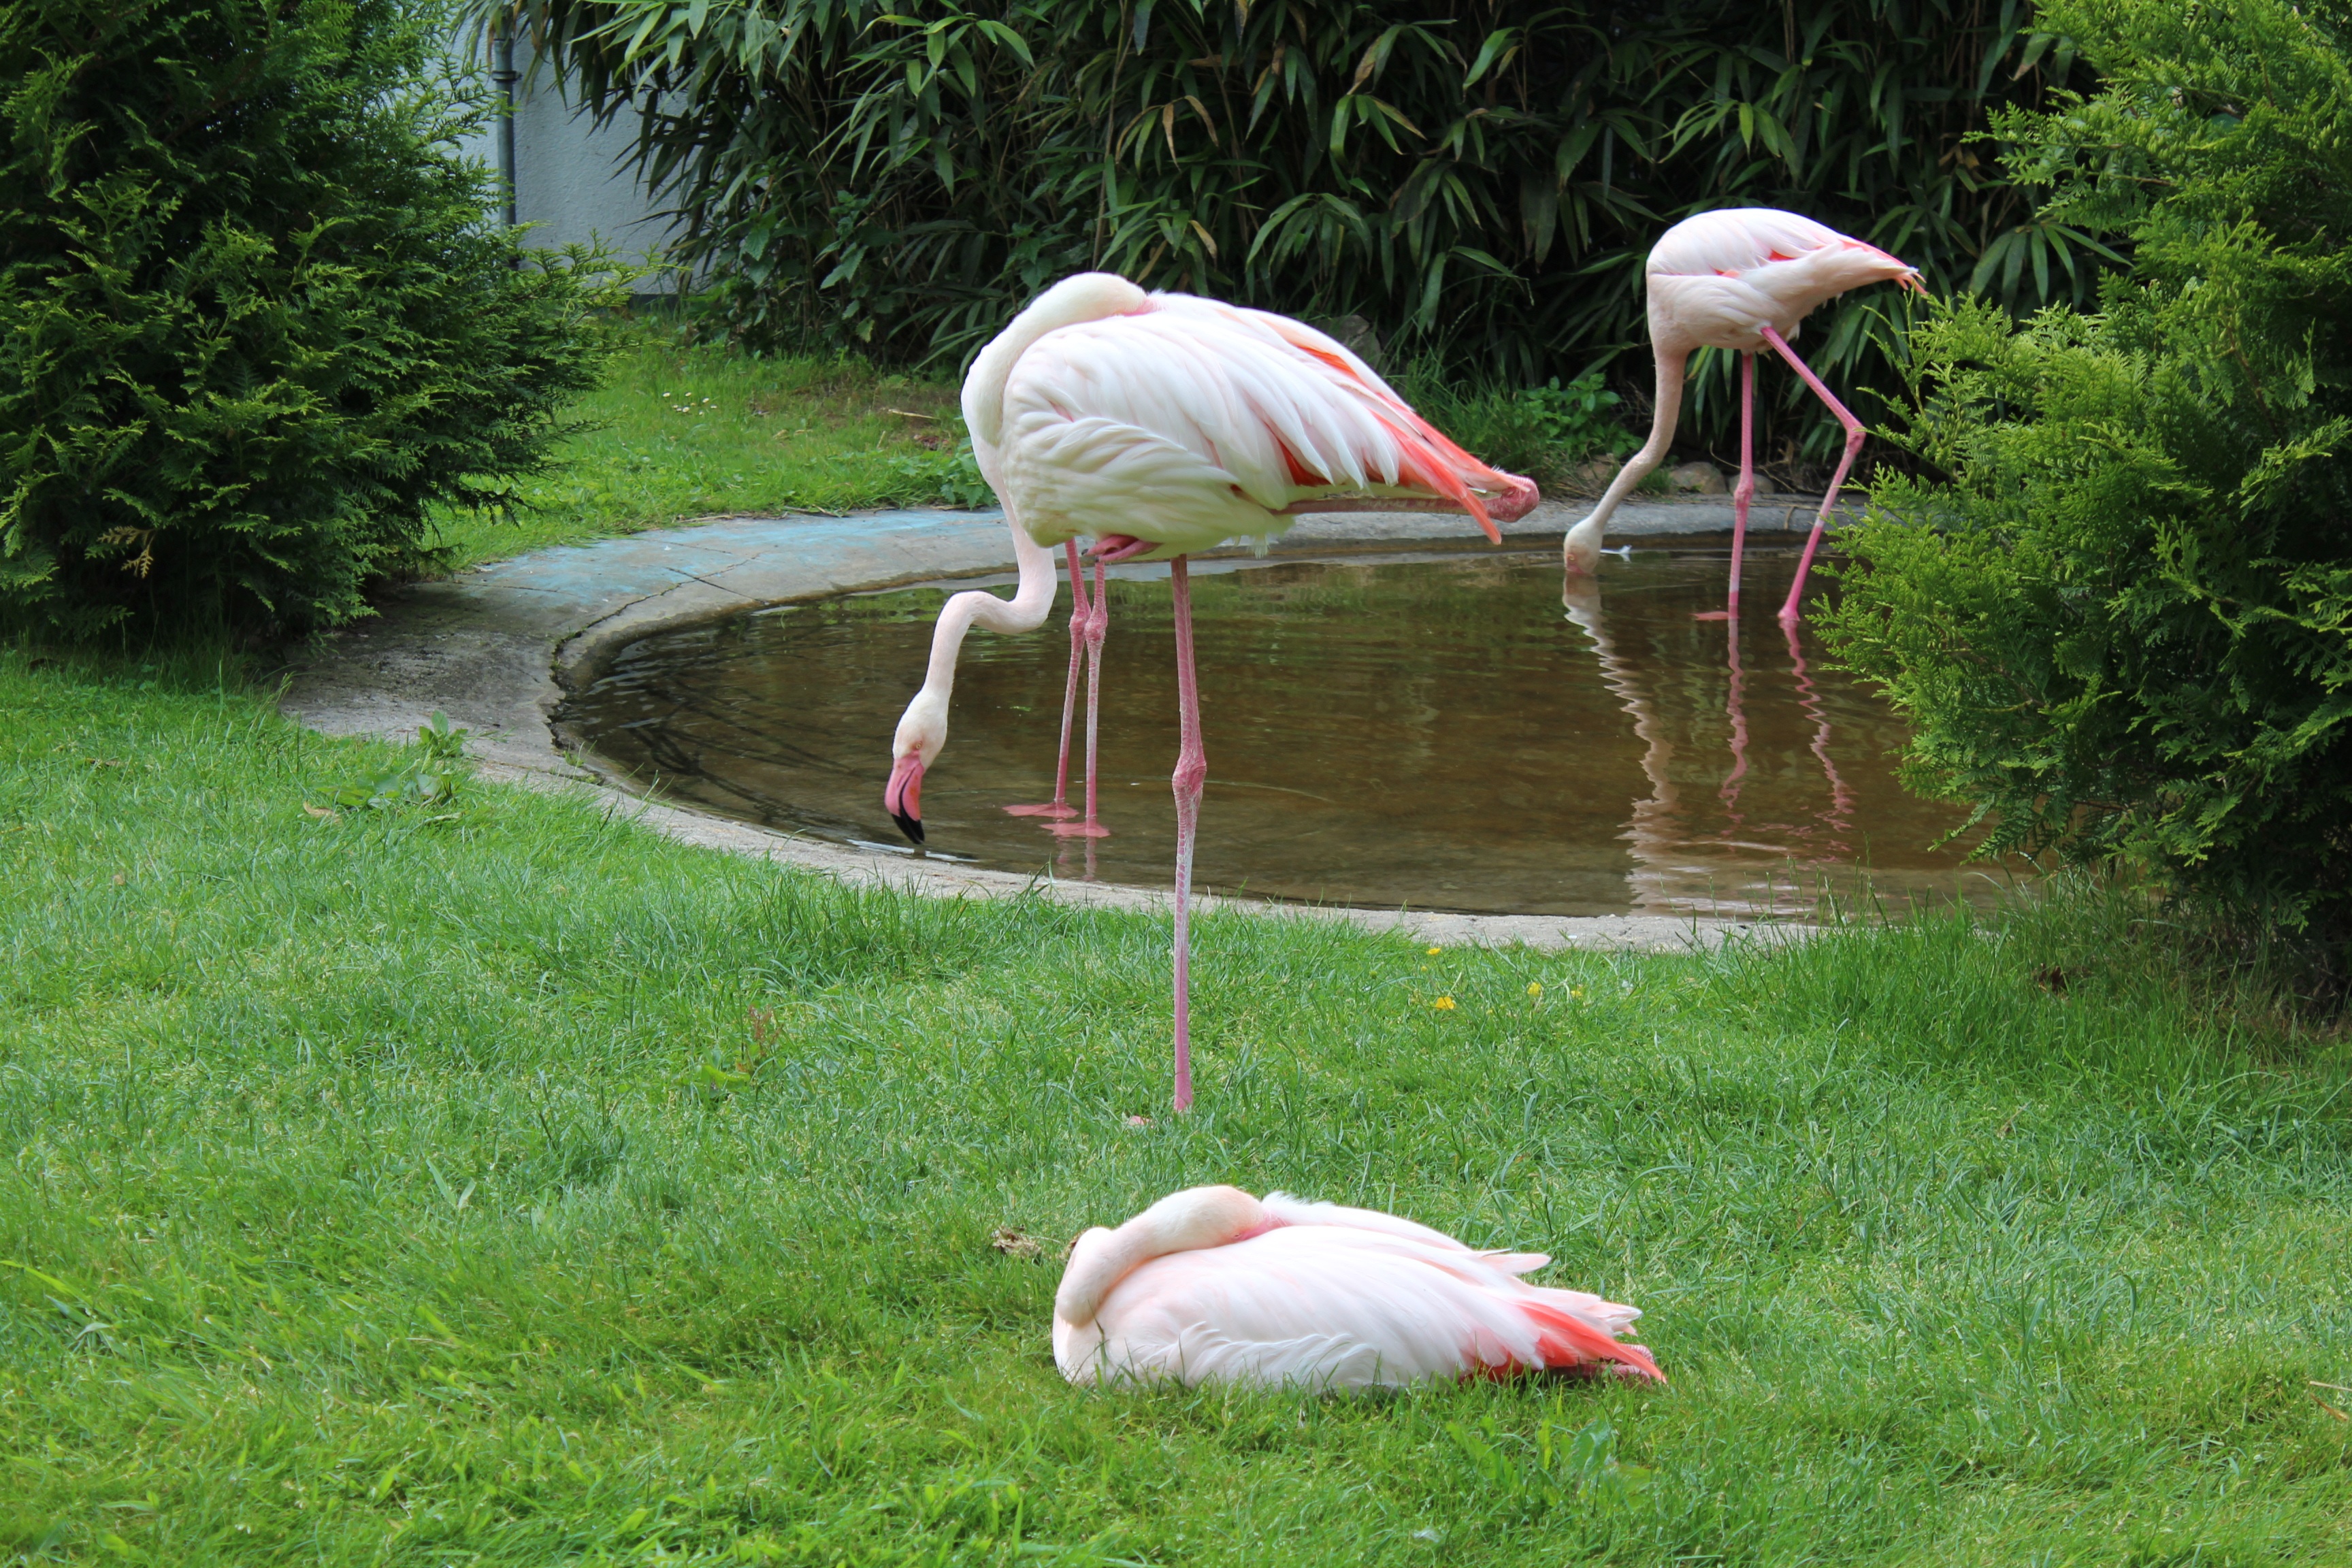
bird, pond, wildlife, zoo, park, fauna, stork, flamingo, water bird, flamingos, ciconiiformes